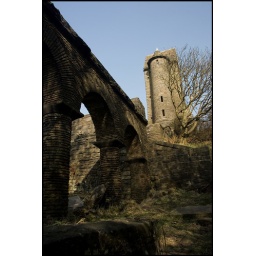
Looking op from the Japenese gardens, the tower is stark against the blue sky in comparison to the heavily tree-shaded approach.